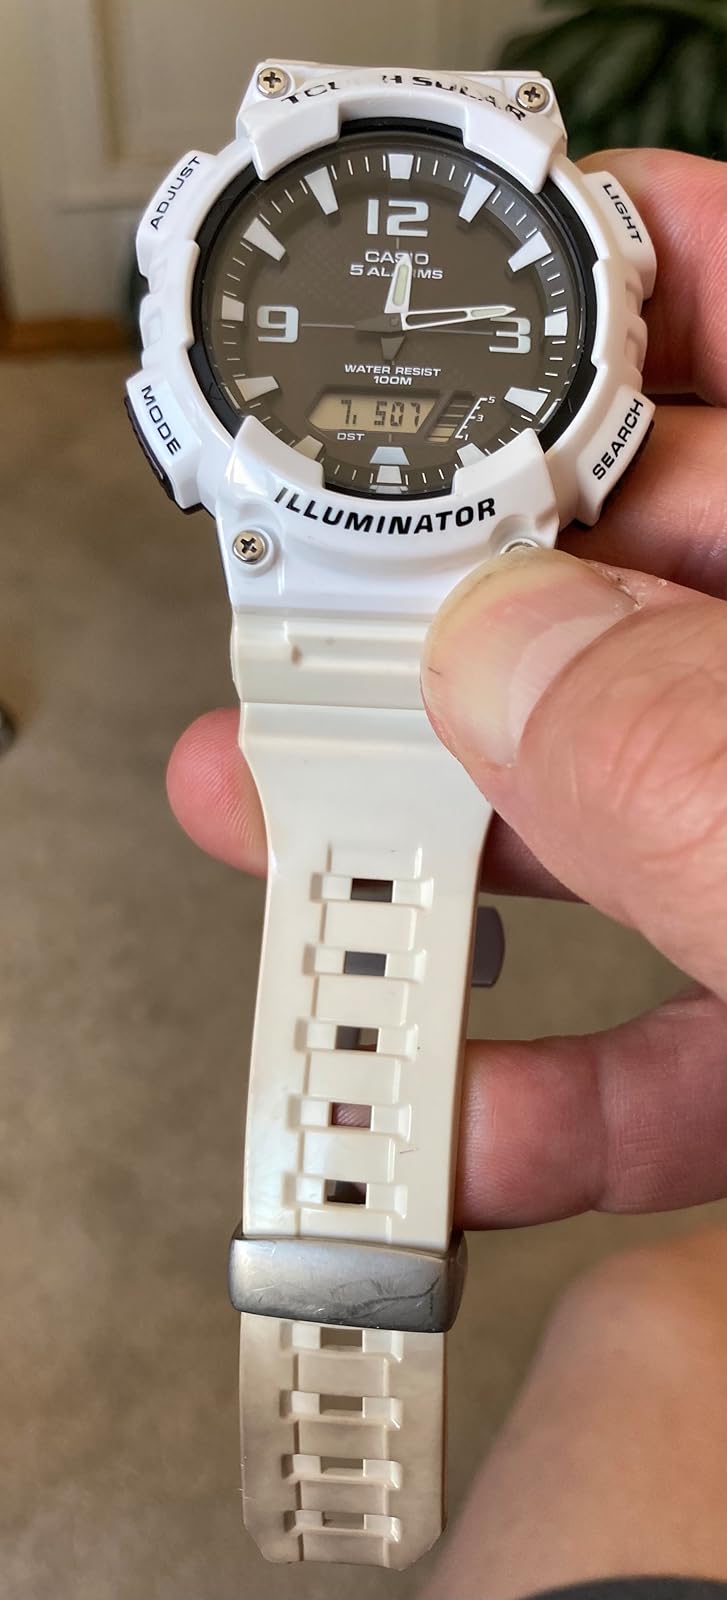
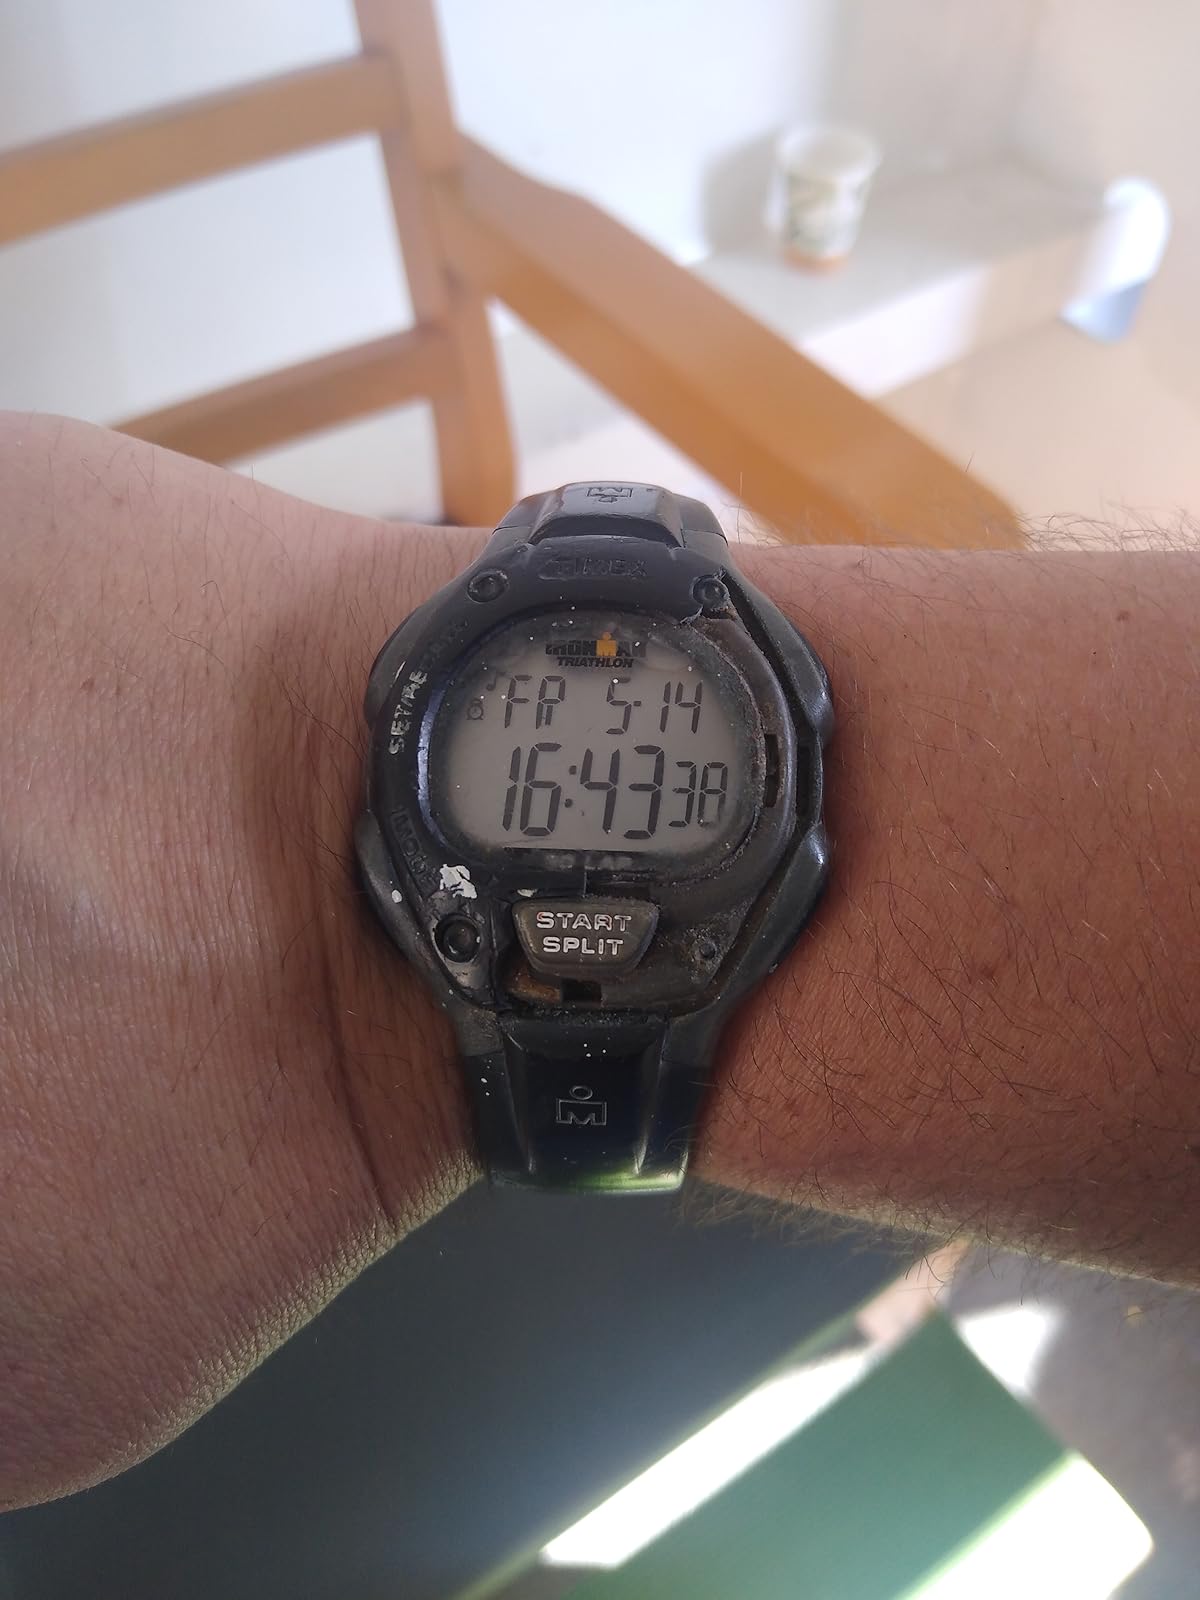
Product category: accessories_watch
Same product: no